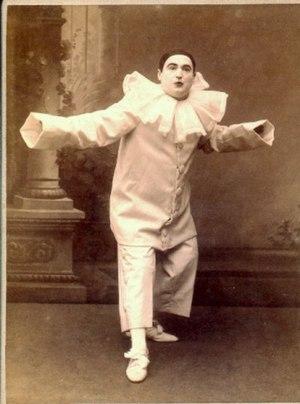
François Garoute est un ténor français, né à Cette le 5 octobre 1860, et mort en cette même ville le 18 mai 1910. Il est issu d'une famille majoritairement originaire de Sète et de ses environs. Guillaume, son père, boulanger, est natif de Sète. Claire-Catherine Guiroud, sa mère, vient de Mèze. Elle est femme au foyer. Ils habitent alors au n° 150 de la Grande Rue Haute. Il est 4ème enfant d'une fratrie de 5 : Jeanne, 1854 ; Elizabeth, 1856 ; Pierre, 1857 et Louise, 1863. Ils perdent leur mère en 1869.